Molokai: The Story of Father Damien

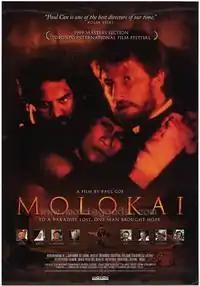
Promotional poster

Molokai: The Story of Father Damien is a 1999 biographical film of Father Damien, a Belgian priest working at the Kalaupapa Leprosy Settlement on the Hawaiian island of Molokai. It was directed by Paul Cox.